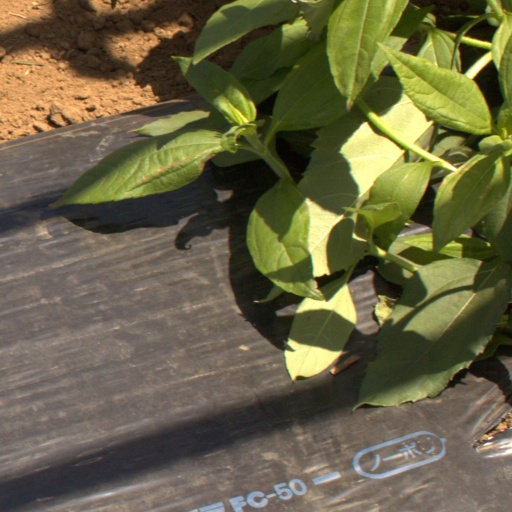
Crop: Jerusalem artichoke